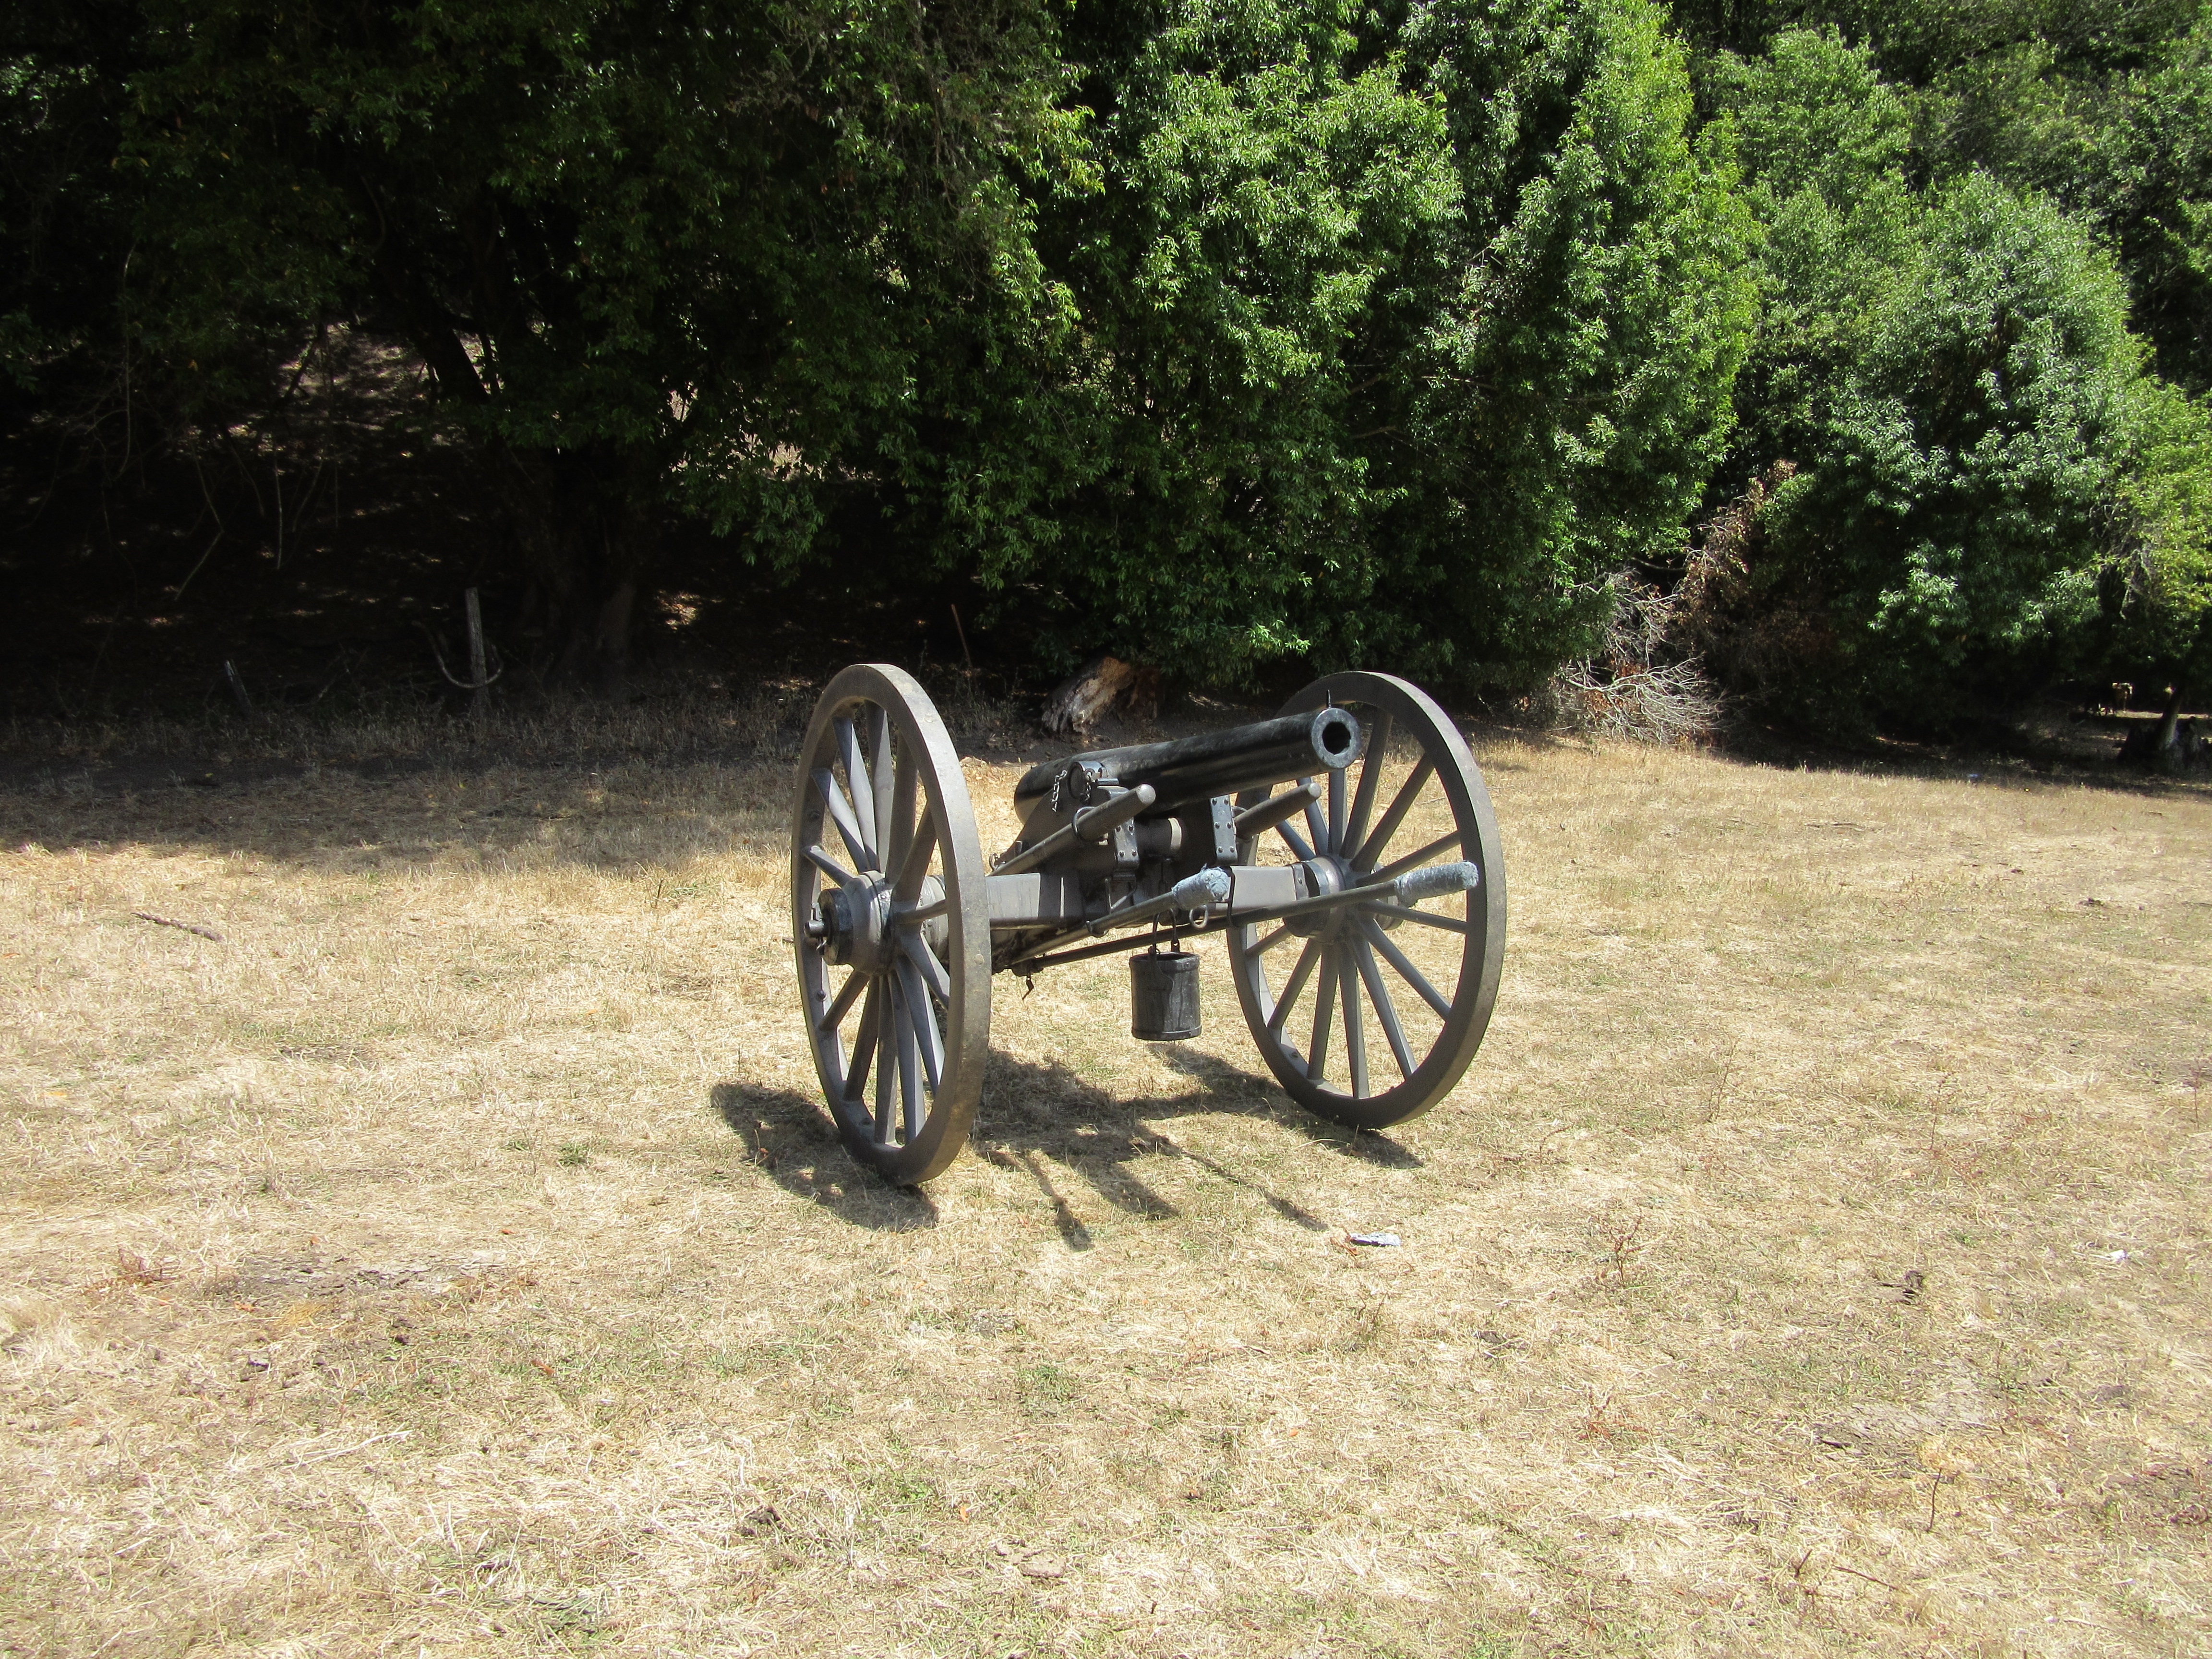
wheel, cart, military, army, vehicle, weapon, carriage, cannon, artillery, civil war, horse and buggy, ordnance